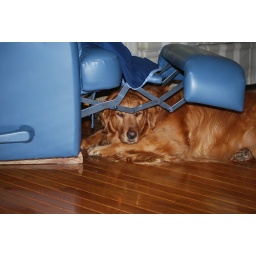
dog under chair